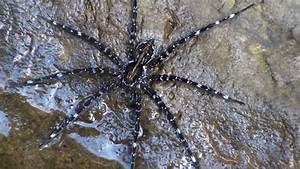
Label: spider